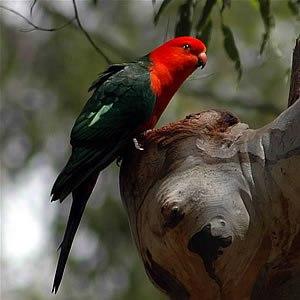
La Perruche royale est une espèce de perruches endémiques de l'Est de l'Australie
Le genre Alisterus regroupe trois espèces de Psittacidae :